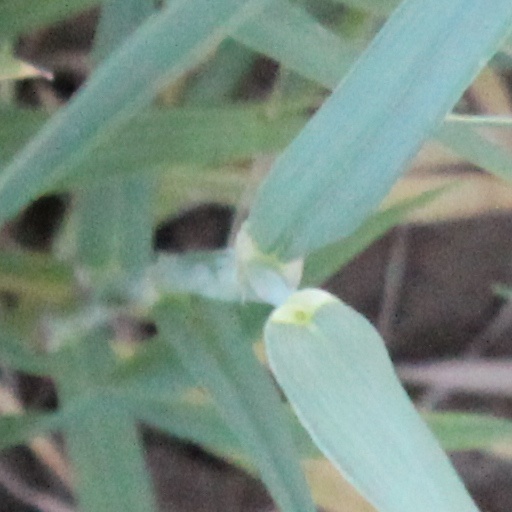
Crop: wheat